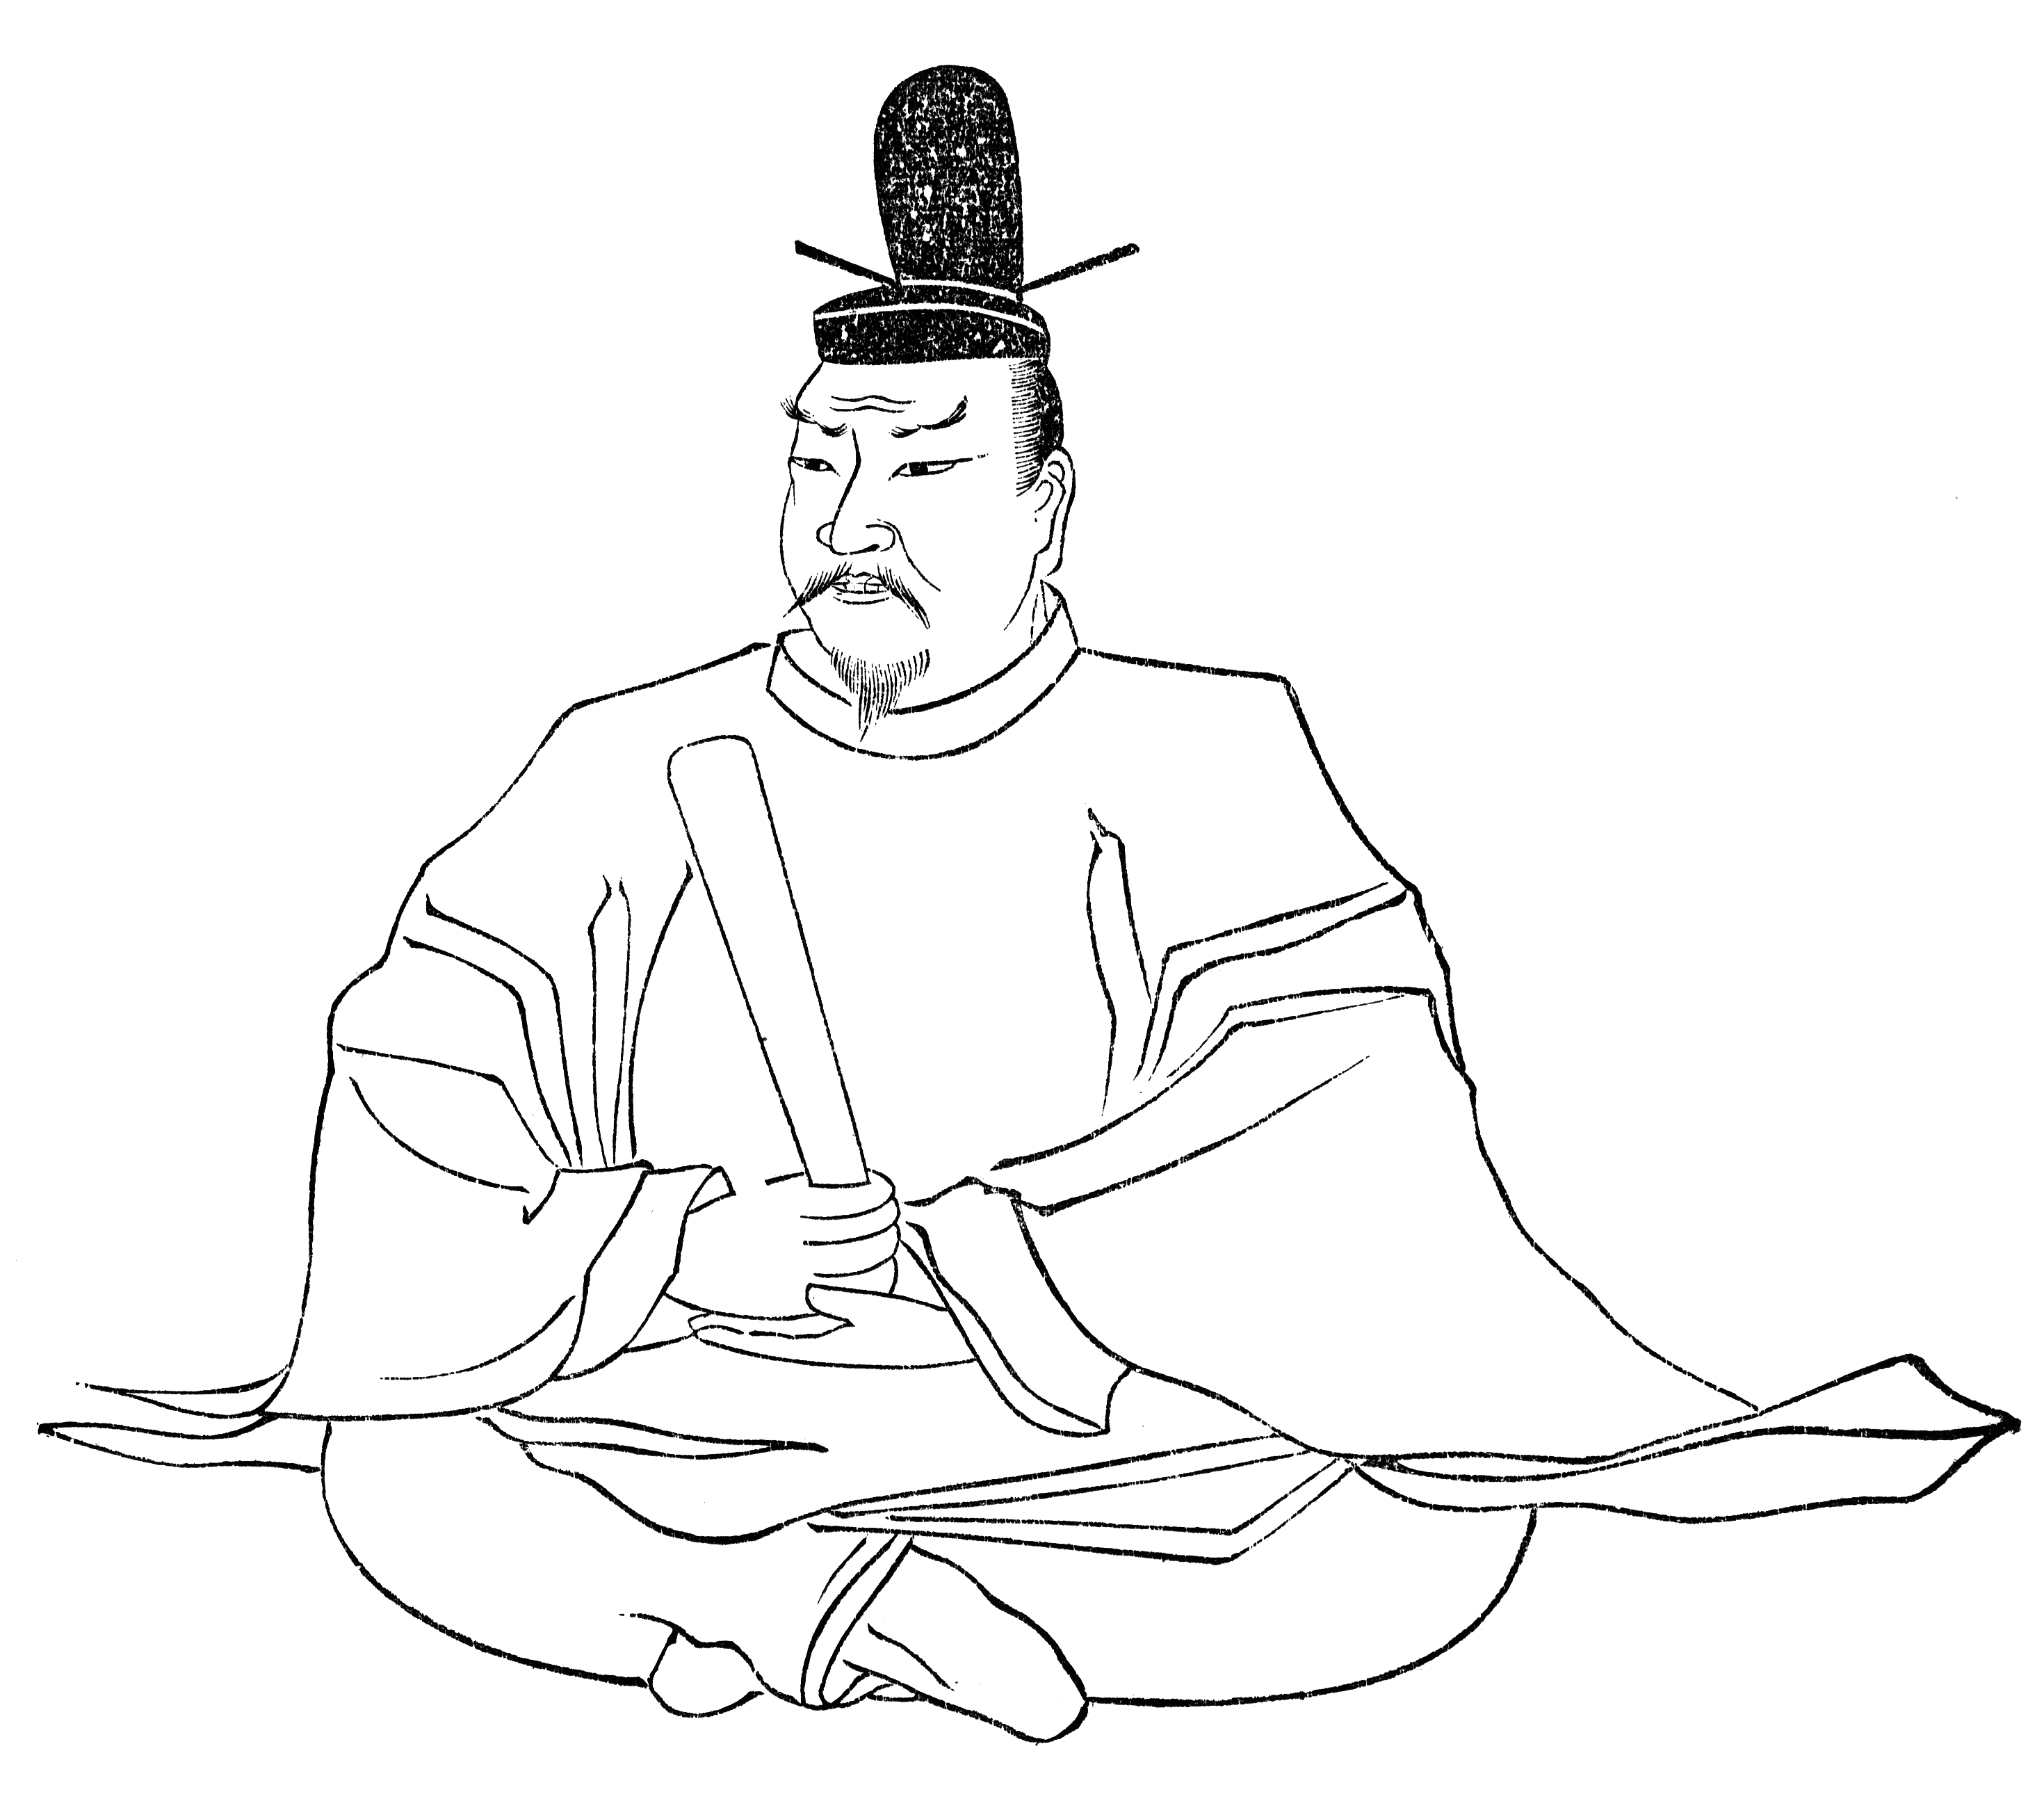
จักรพรรดิเท็มมุ

|image = Emperor Tenmu.jpg
|succession = จักรพรรดิญี่ปุ่น องค์ที่ 40
|reign = 21 สิงหาคม ค.ศ. 672 — 1 ตุลาคม ค.ศ. 686 ()
|coronation = 20 มีนาคม ค.ศ. 673
|enthronement = 21 สิงหาคม ค.ศ. 672
|successor = จักรพรรดินีจิโต|จิโต
|predecessor = จักรพรรดิโคบุง|โคบุง
|spouse-type = จักรพรรดินี
|empress = จักรพรรดินีจิโต
|children = :en:Prince Kusakabe|เจ้าชายคุซะคะเบะ
|name = จักรพรรดิเท็มมุ
|full name = "สมเด็จพระจักรพรรดิเท็มมุ"
|birth = ค.ศ. 631
|death = 1 ตุลาคม ค.ศ. 686
|father = จักรพรรดิโจเม
|mother = จักรพรรดินีไซเม
จักรพรรดิเท็มมุ ( ) จักรพรรดิองค์ที่ 40 แห่งราชวงศ์ญี่ปุ่นครองสิริราชสมบัติระหว่าง 21 สิงหาคม ค.ศ. 672 — 1 ตุลาคม ค.ศ. 686
== ดูเพิ่ม ==
* จักรพรรดิญี่ปุ่น
* รายพระนามจักรพรรดิญี่ปุ่น
หมวดหมู่:จักรพรรดิญี่ปุ่น
หมวดหมู่:บุคคลในยุคอะซุกะ